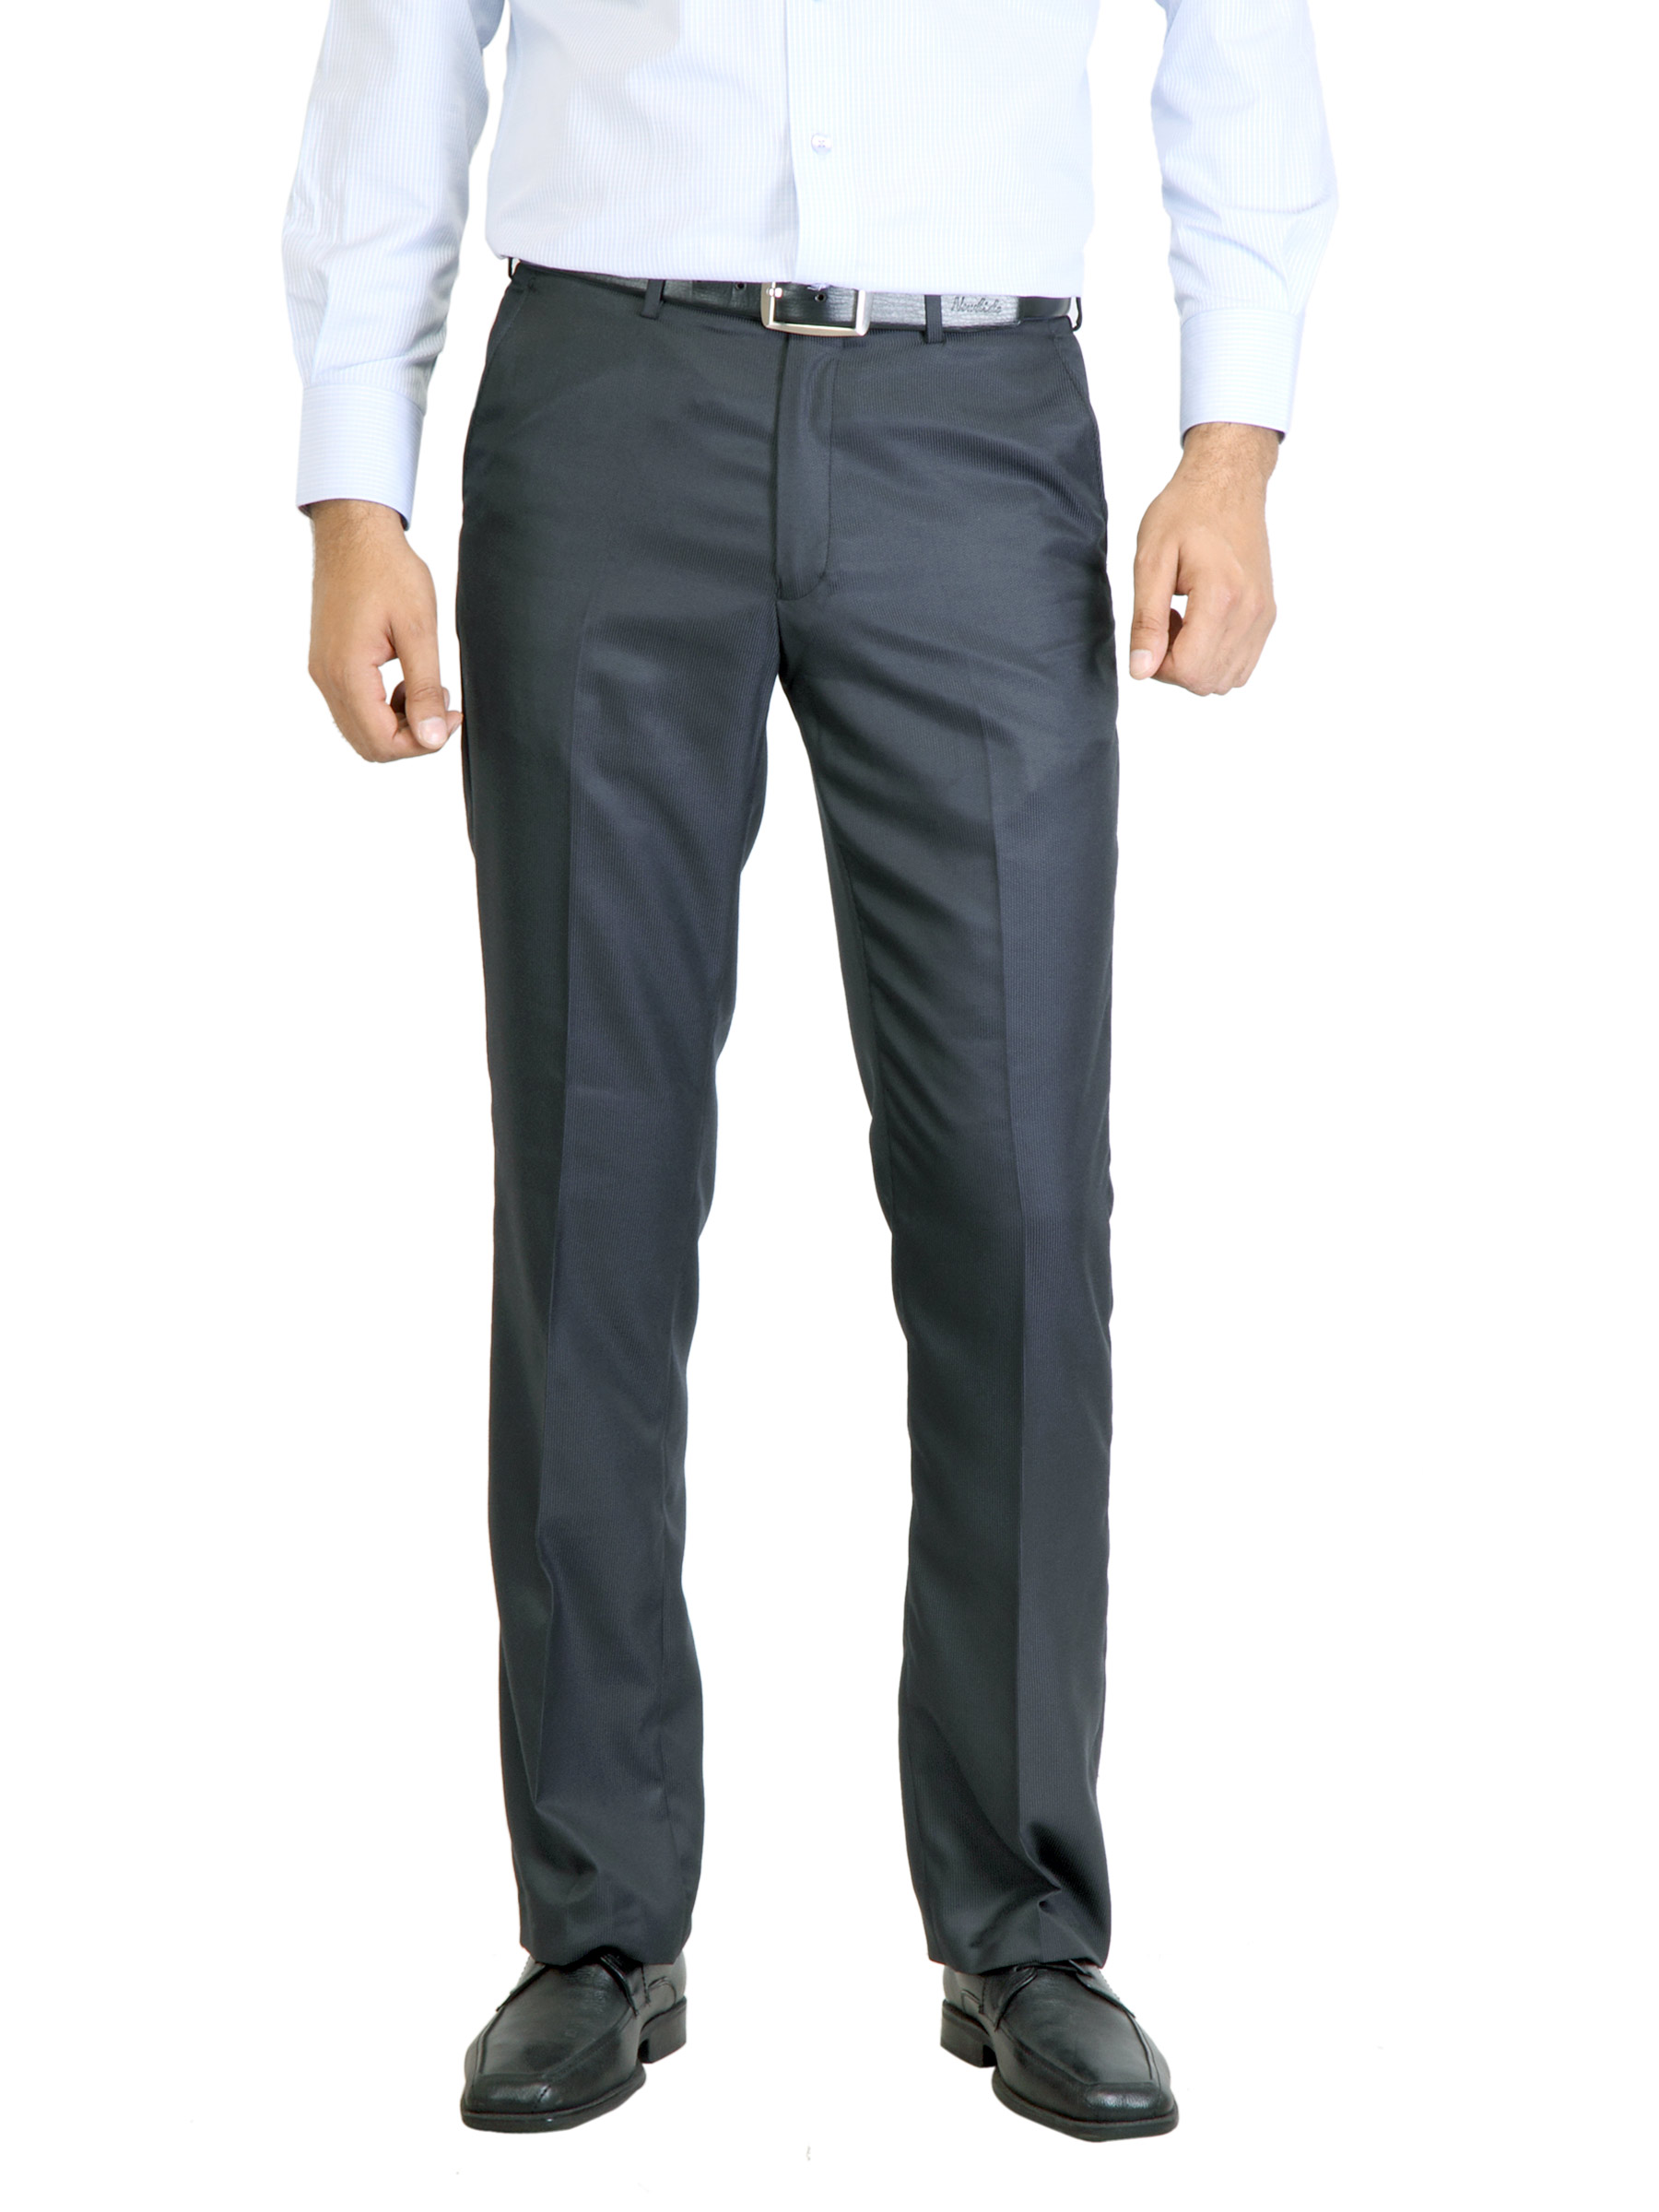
Peter England Men Stripes Navy Blue Trouser
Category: Apparel / Bottomwear / Trousers
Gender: Men
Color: Navy Blue
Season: Fall 2011
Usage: Formal